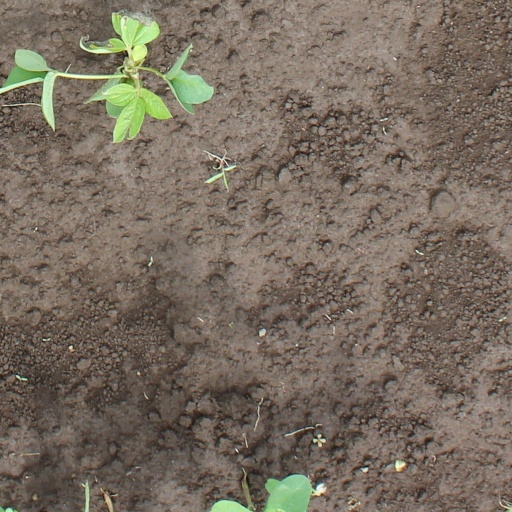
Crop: soybean